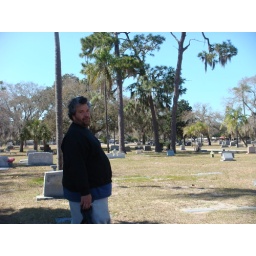
He is standing next to mom and dad's grave site and the tree with the nest is in the background